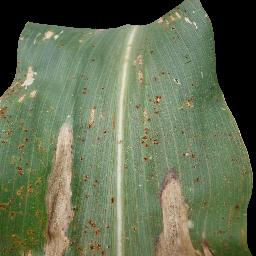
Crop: corn
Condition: (maize)_common_rust